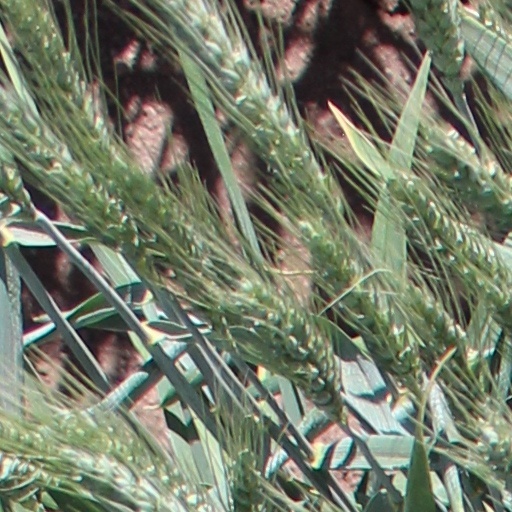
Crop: wheat